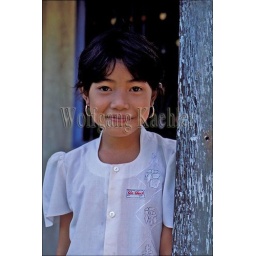
South vietnam, mekong river delta, near my tho city, island of the coconut monk, local girl